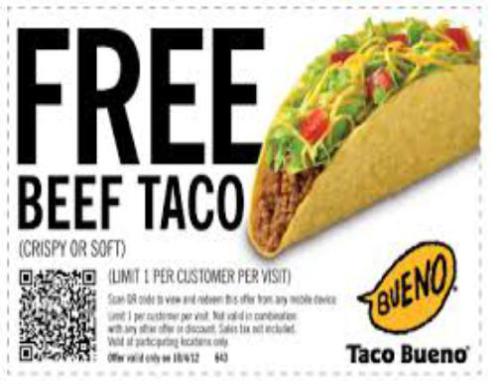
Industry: Food